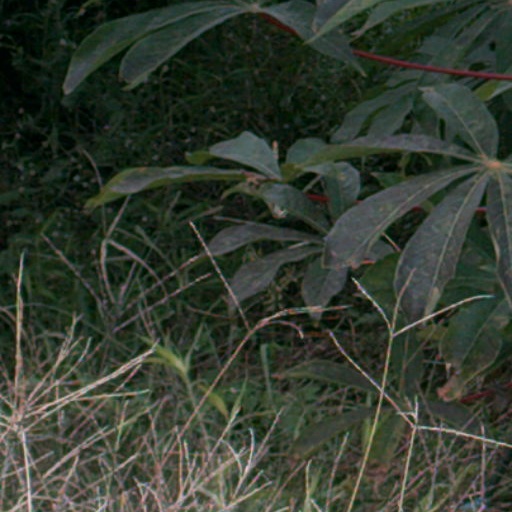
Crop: cassava